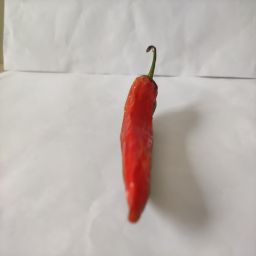
Crop: New Mexico Green Chile
Quality: Dried